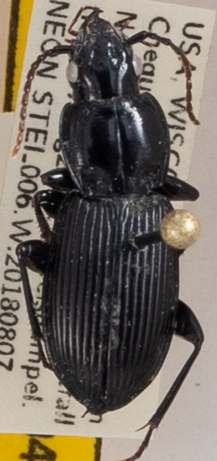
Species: Pterostichus novus
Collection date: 2018-08-07
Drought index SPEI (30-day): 0.48
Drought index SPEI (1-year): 0.142
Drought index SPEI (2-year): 2.01